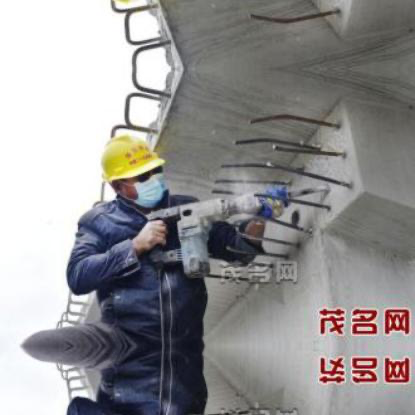
Objects in the image:
label: helmet
label: person
label: person